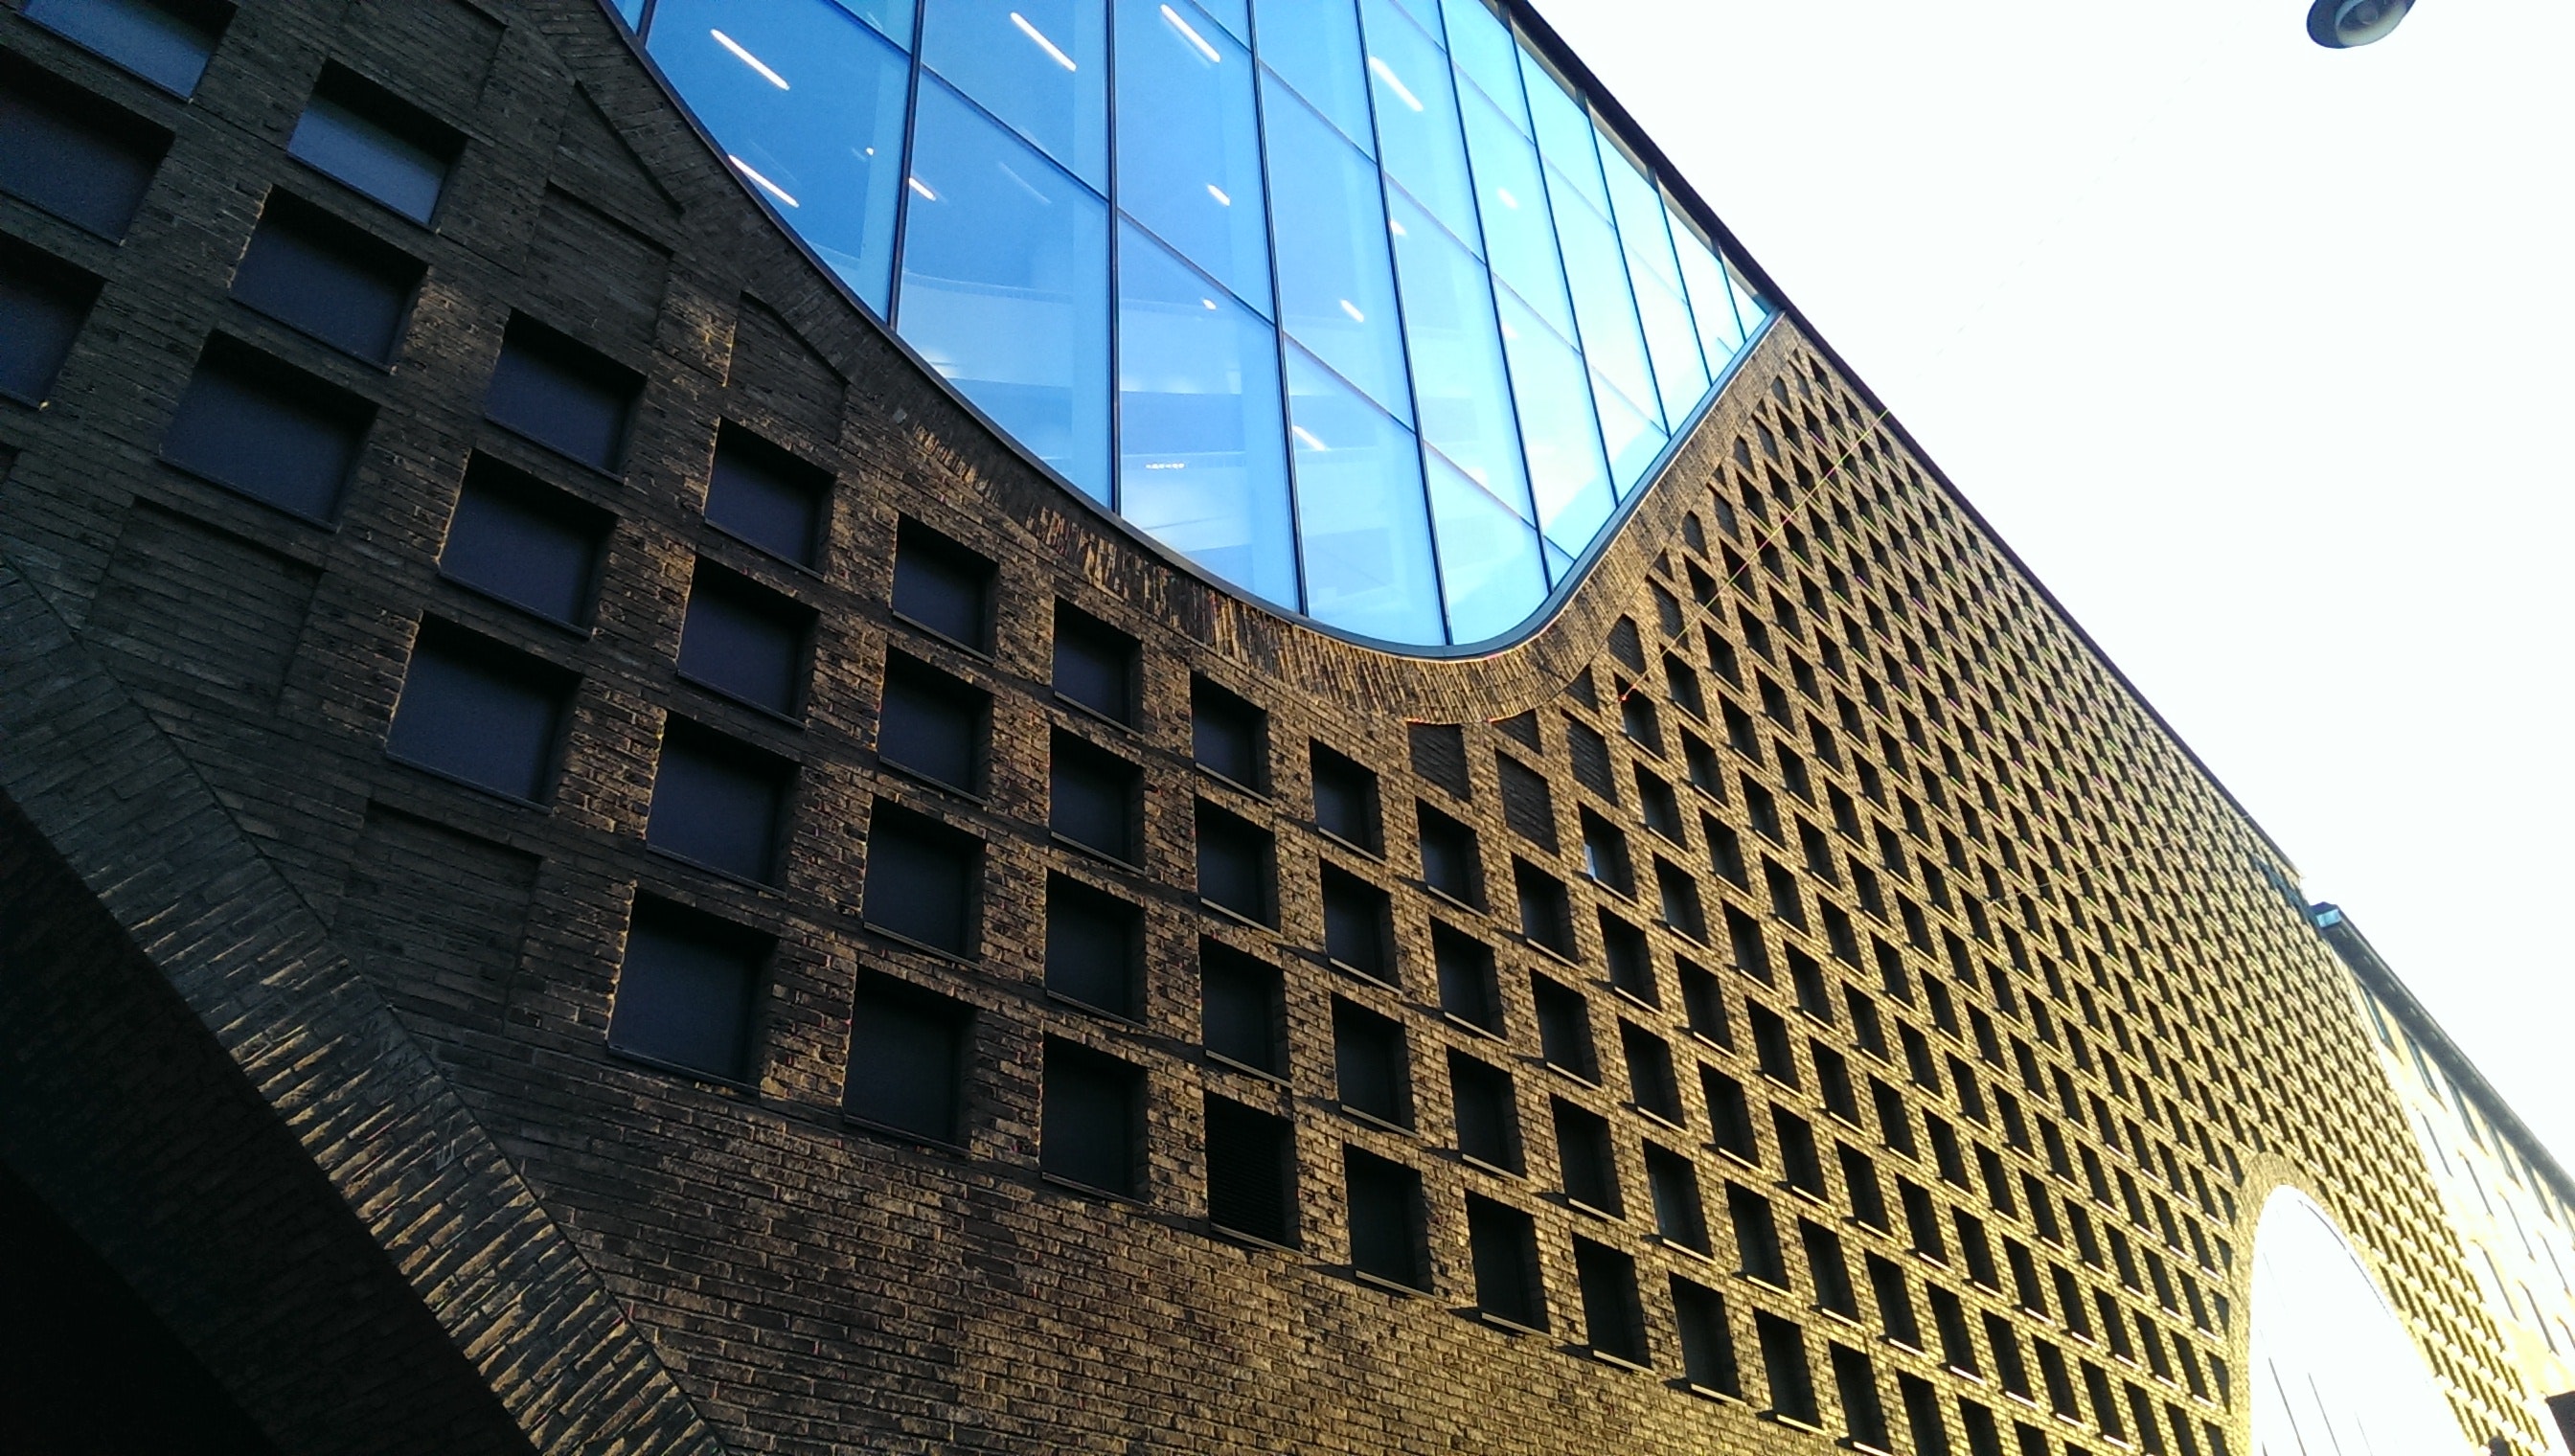
blue, architecture, daytime, metropolitan area, sky, urban area, building, commercial building, line, headquarters, metropolis, corporate headquarters, facade, city, mixed use, reflection, design, skyscraper, tower block, daylighting, glass, window, house, metal